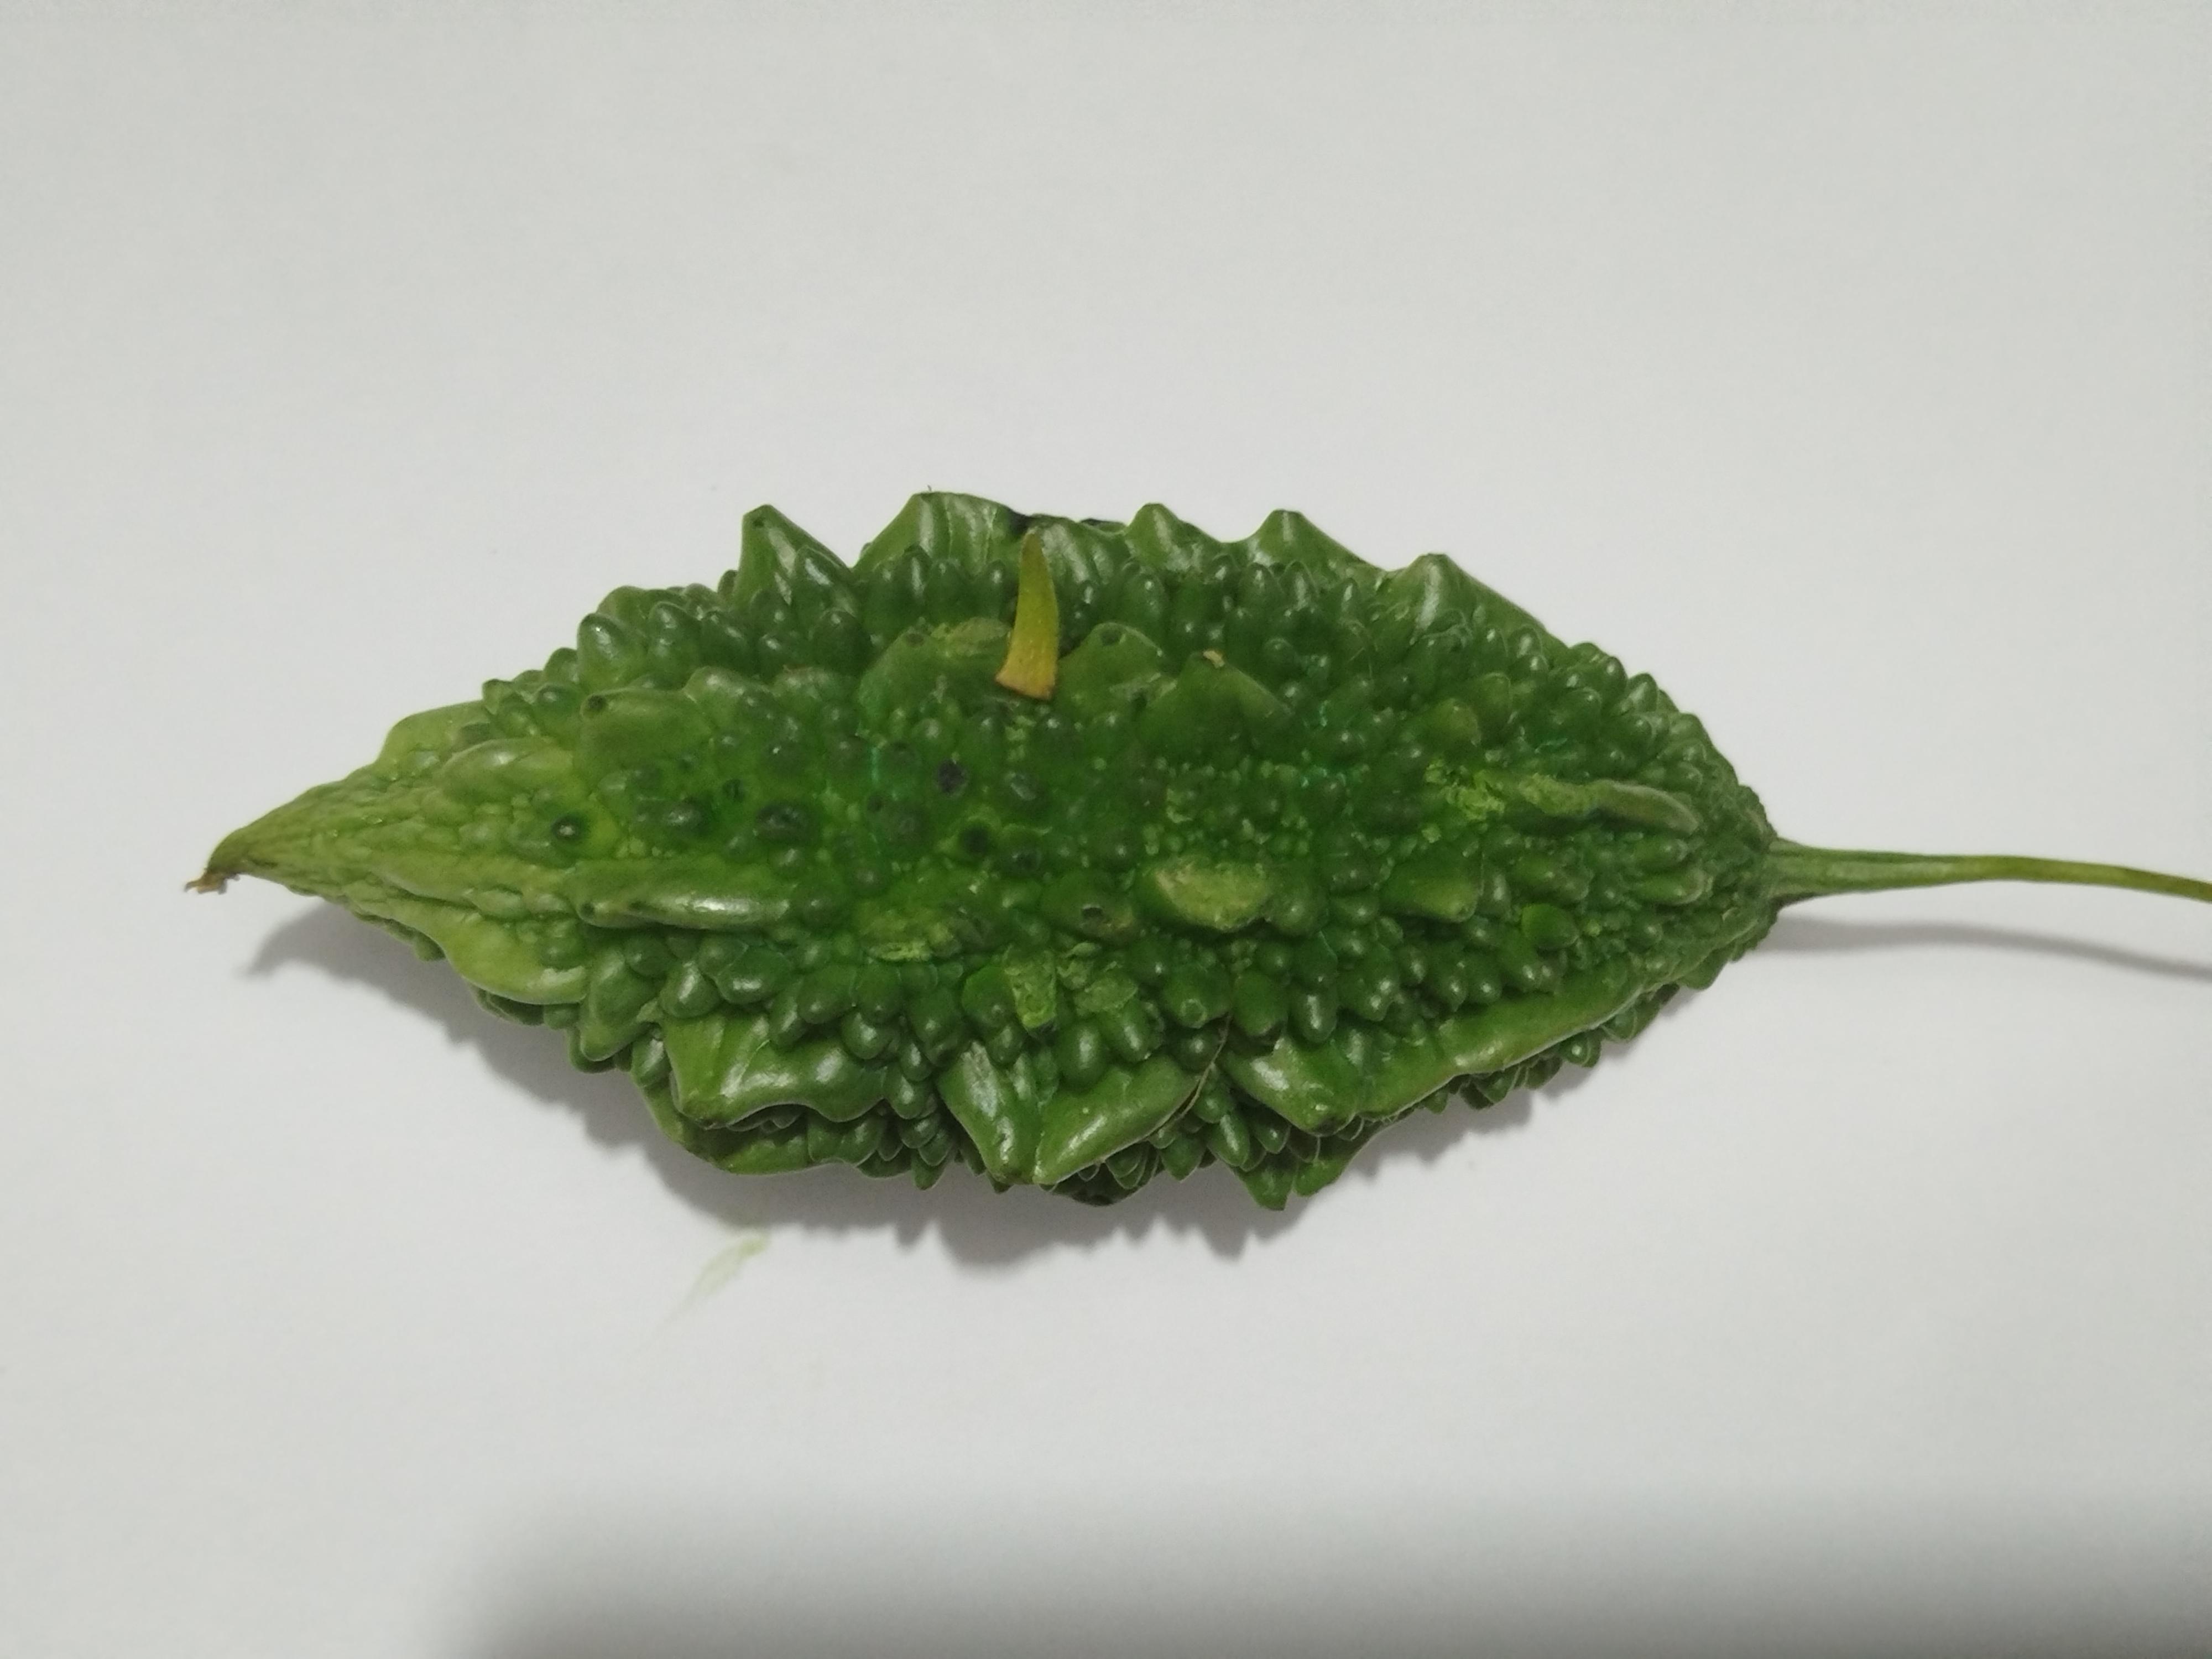
Label: Bitter melon